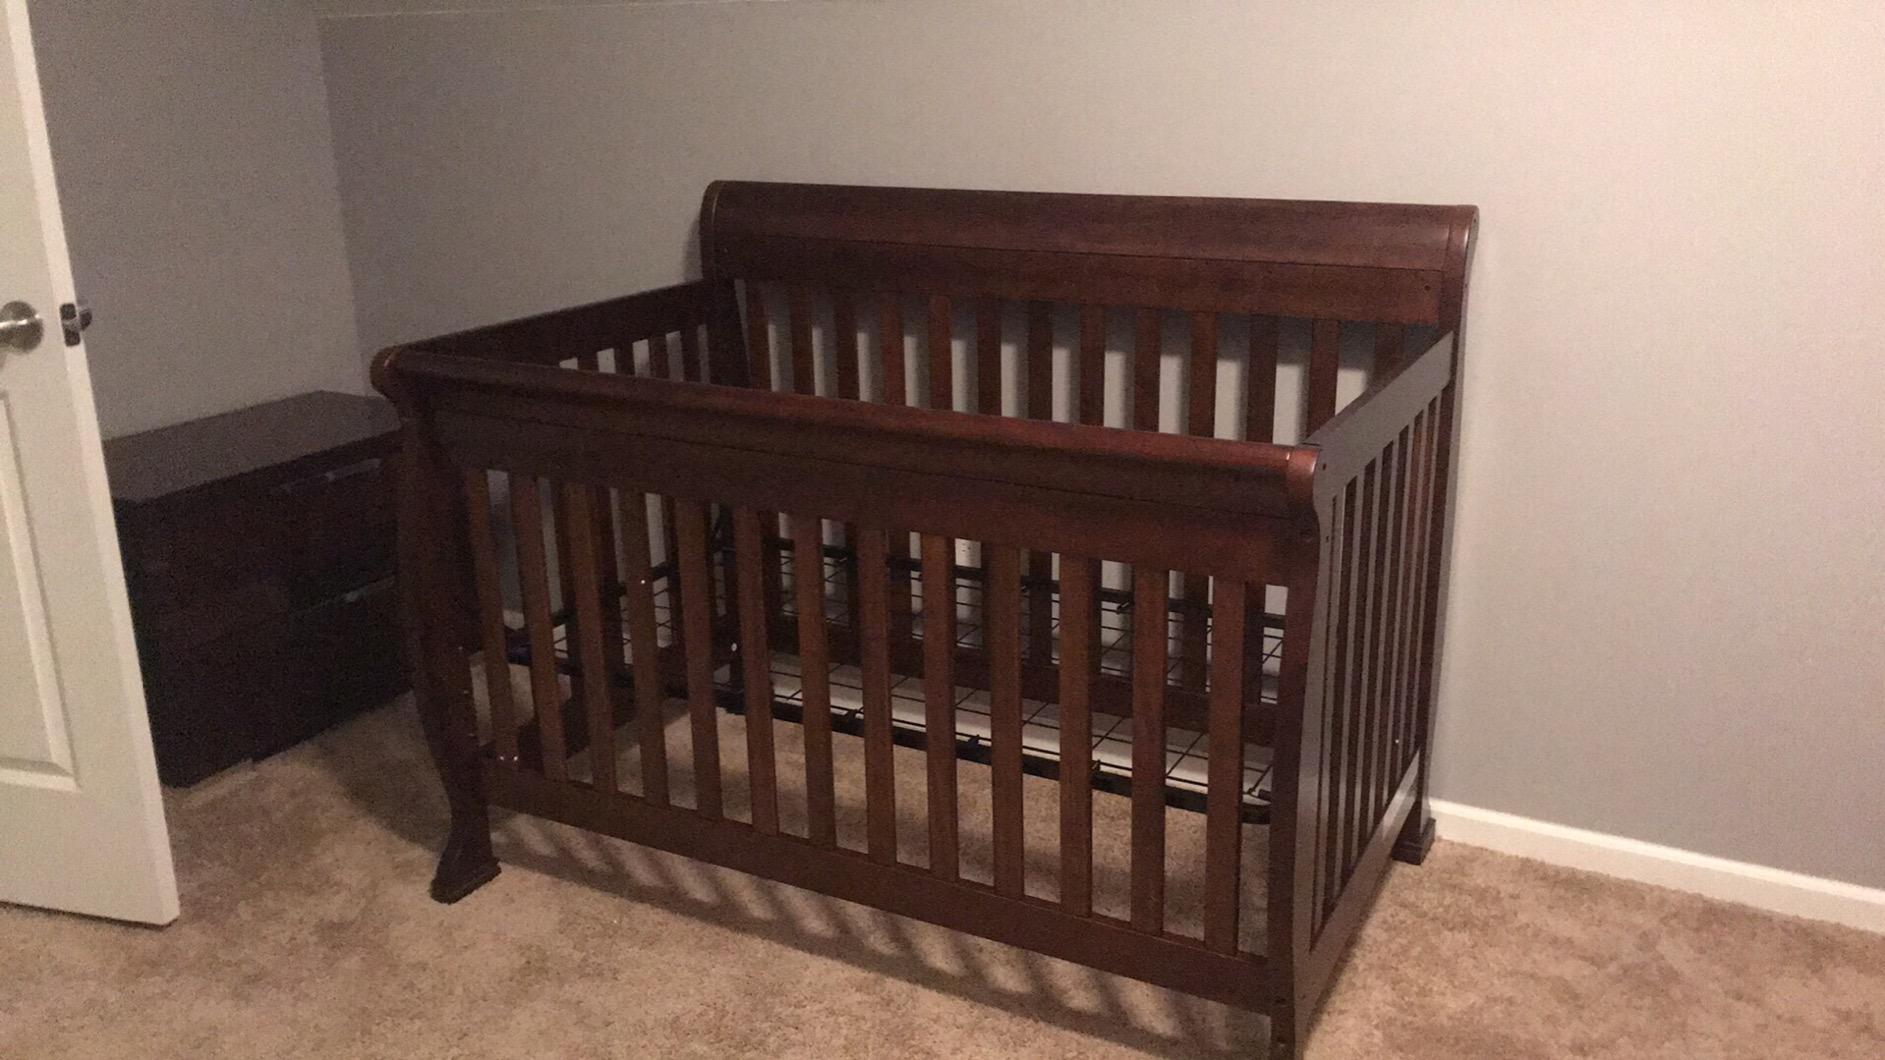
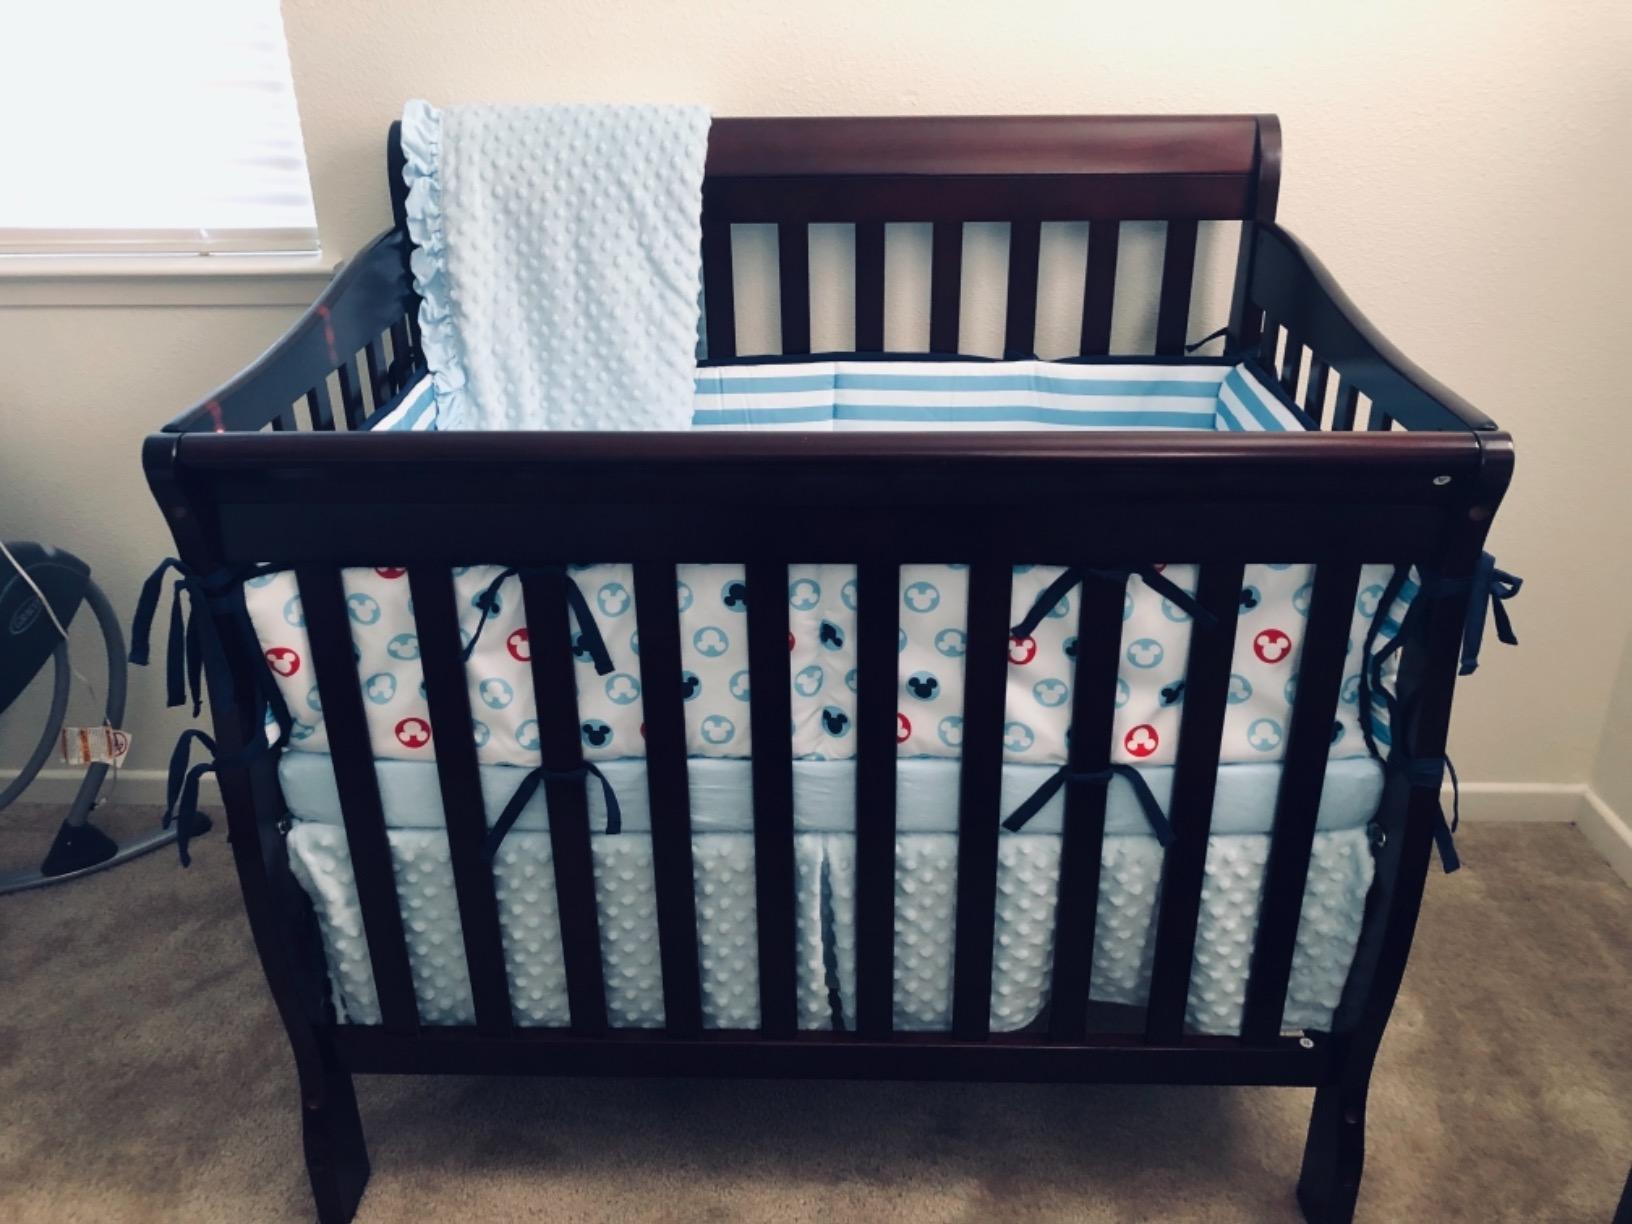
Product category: products_crib
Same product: no